Kasama Inari Shrine

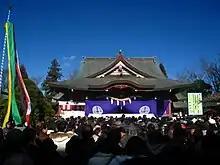
New Years crowd at Kasama Shrine

Kasama Inari Shrine is one of the three largest Inari Okami shrines in Japan, having been awarded the ancient court rank of Senior First Grade. According to legends associated with the shrine, it was founded in 651 during the reign of Emperor Kotoku, indicating a history extending over some thirteen centuries.